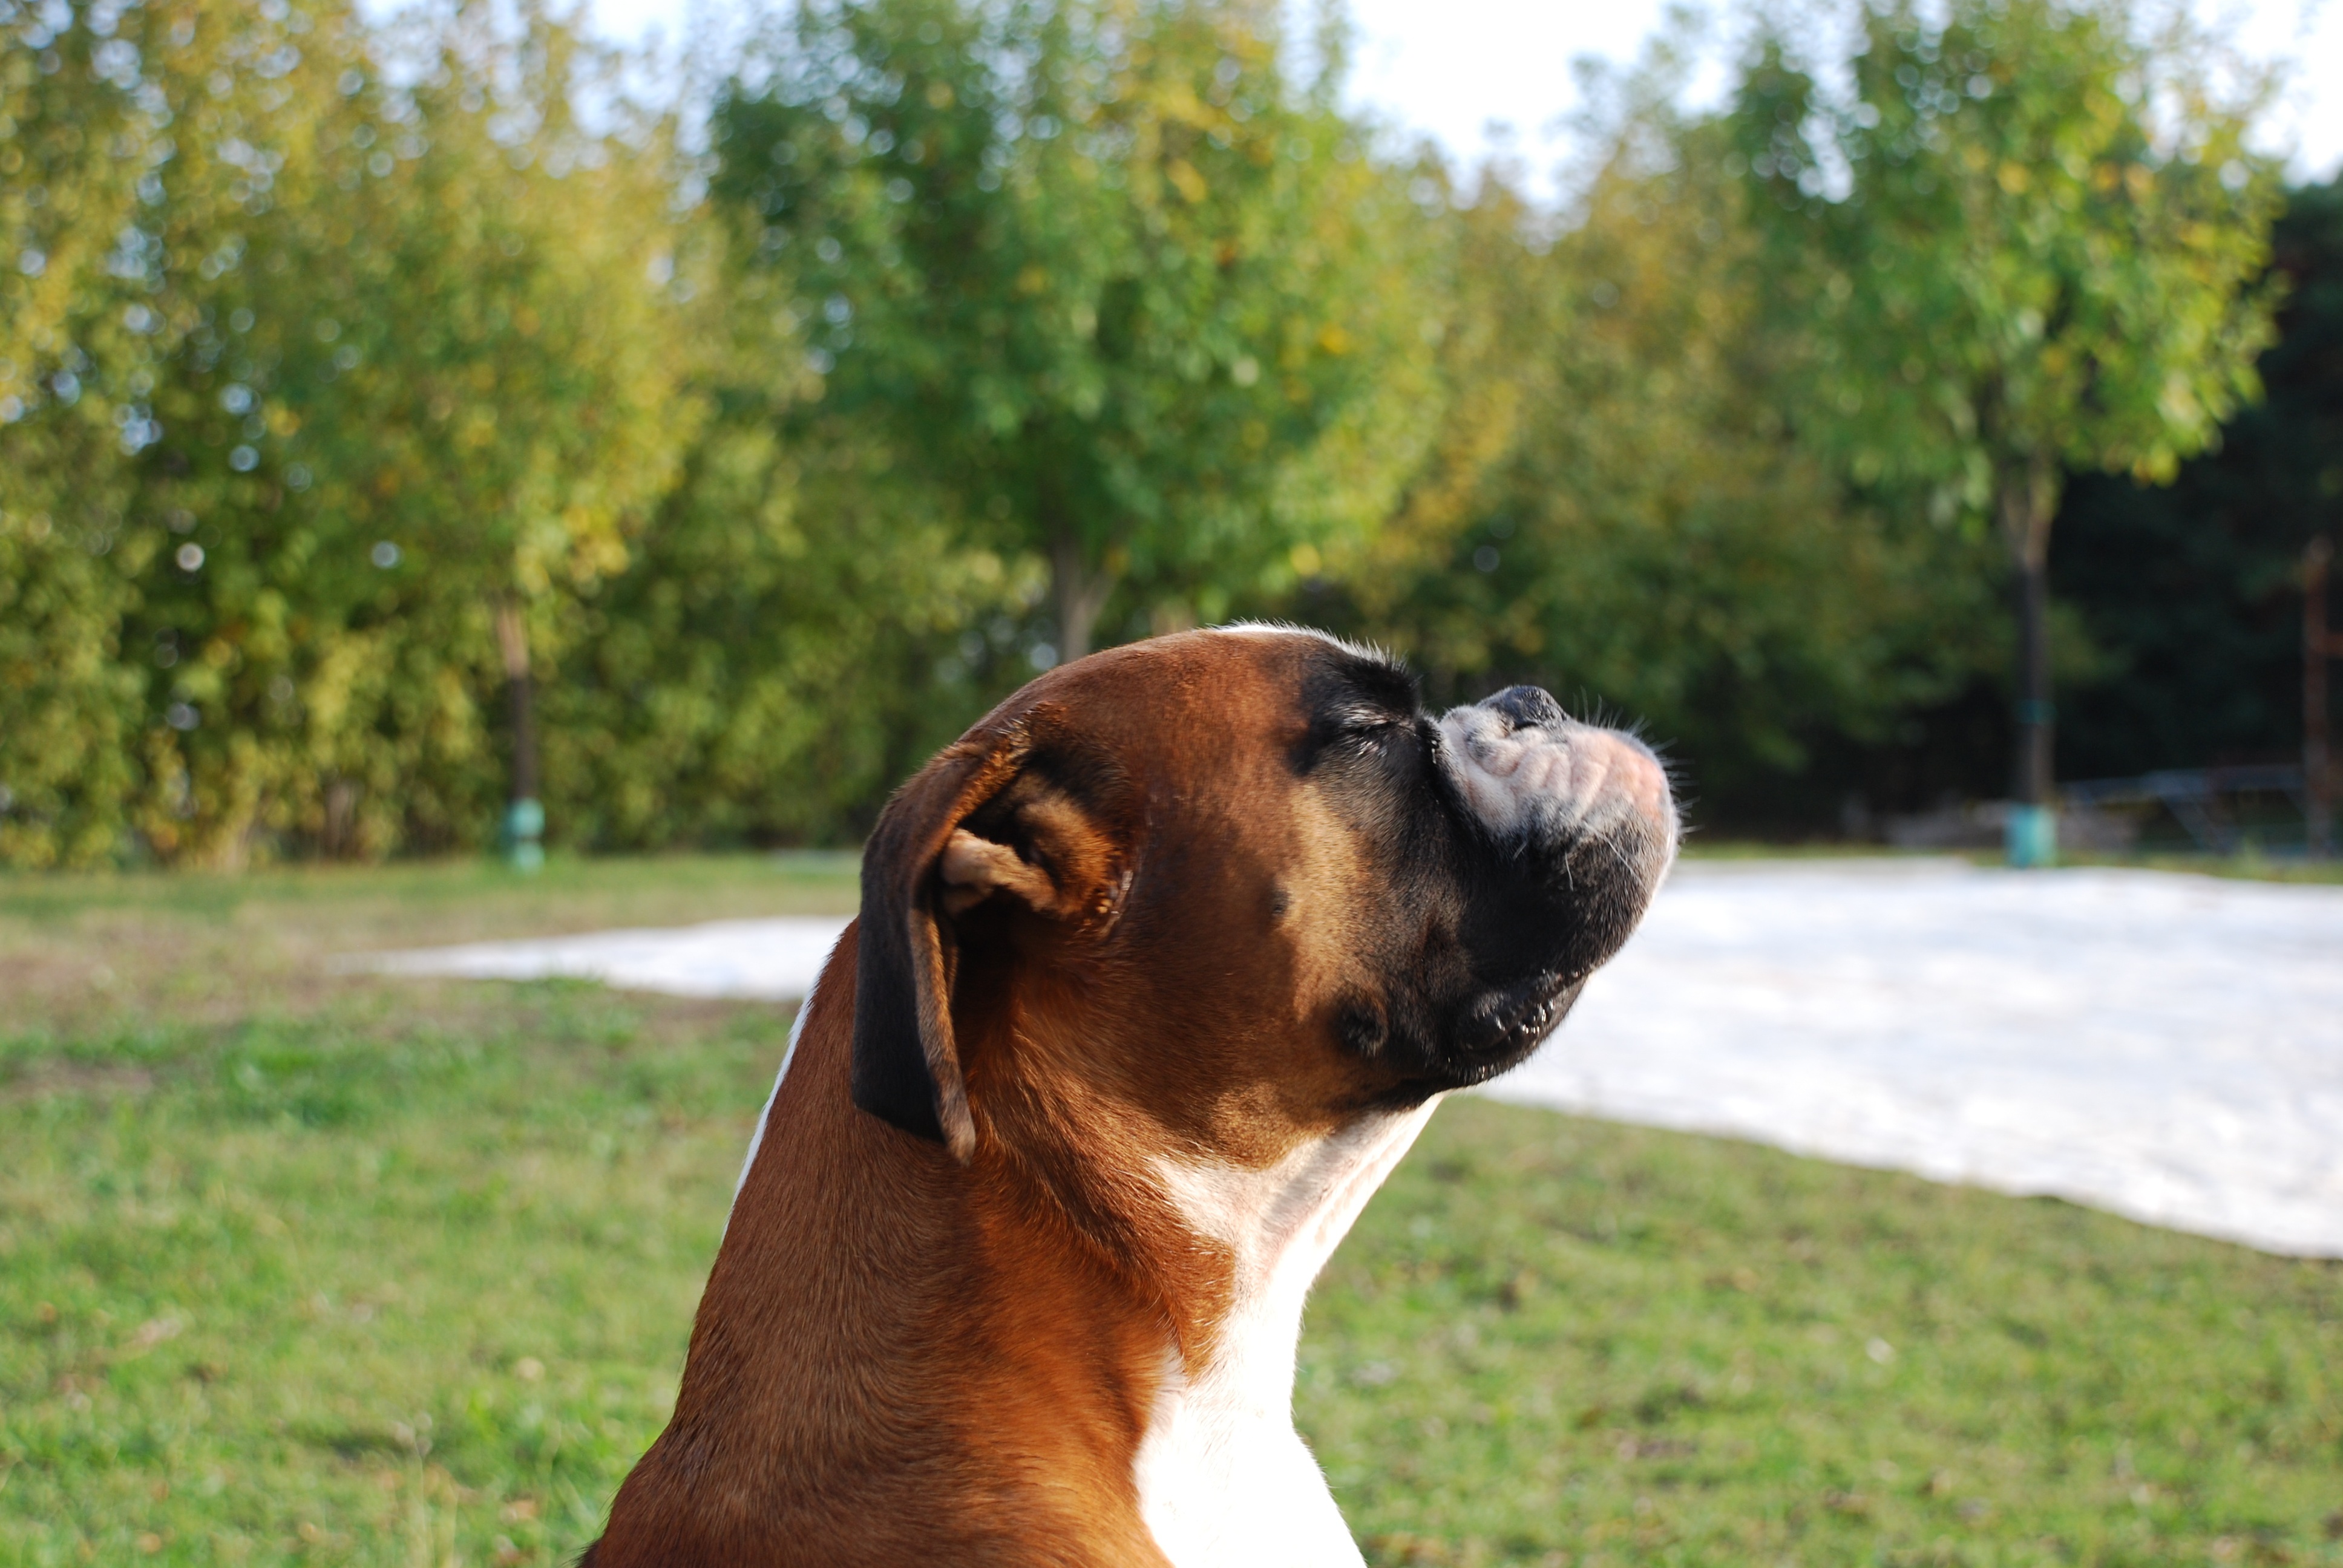
sun, puppy, dog, mammal, boxer, relaxation, vertebrate, dog like mammal, dog crossbreeds